Franco Columbu

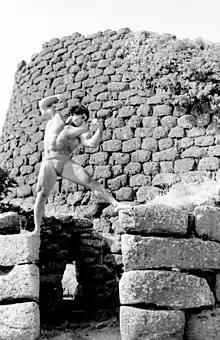
Columbu posing in Sardinia

At and a competition weight of around , Columbu won the IFBB Mr. Europe and Mr. Universe titles in 1970, and the 1971 IFBB Mr. World. He won the lightweight class of the 1974 and 1975 IFBB Mr. Olympias, before winning the overall competition for the first time in 1976.